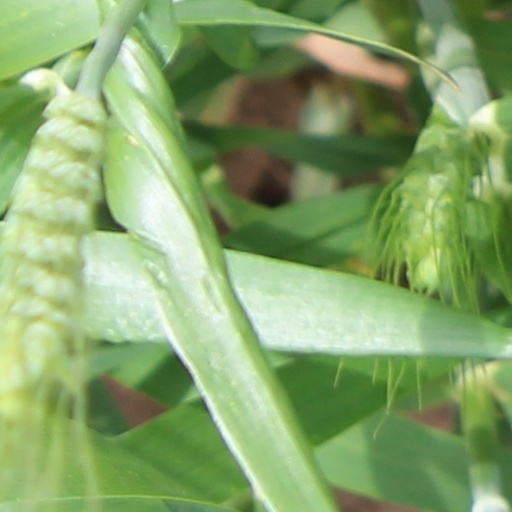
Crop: wheat